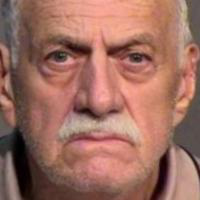
Age group: age 66-80